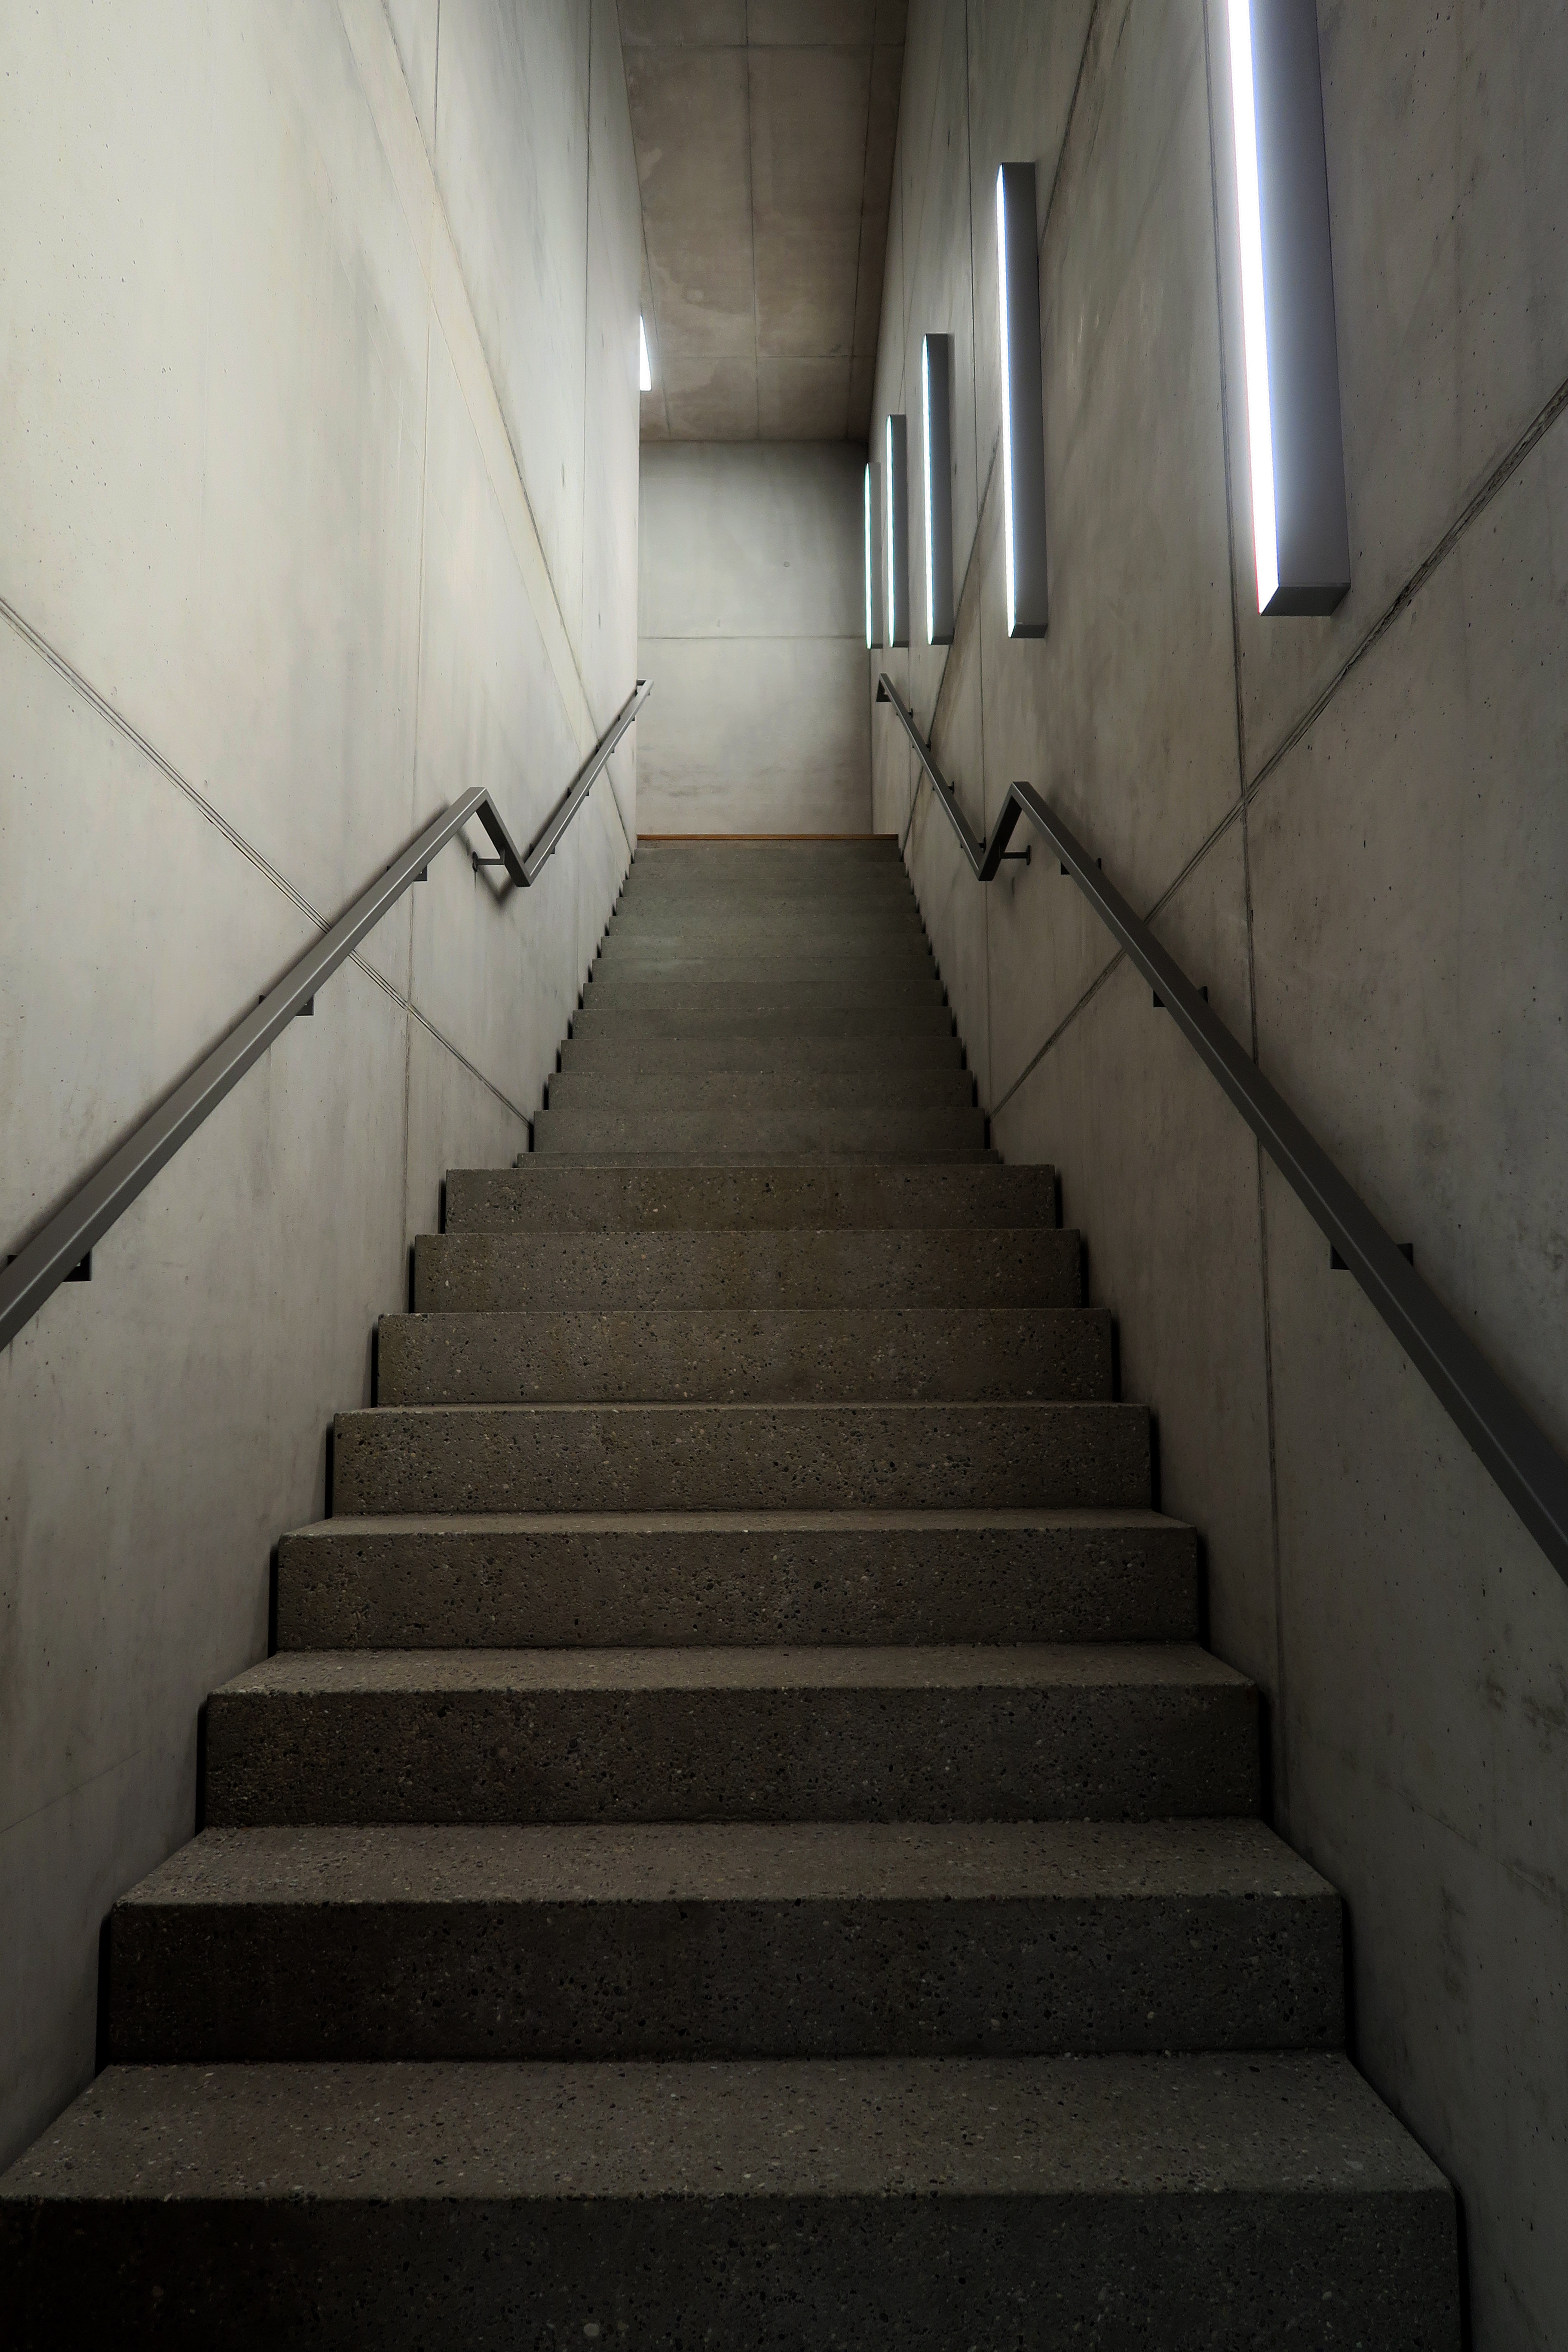
light, architecture, white, floor, building, wall, staircase, subway, line, hall, room, modern, concrete, interior design, stairs, symmetry, upward, gradually, flooring